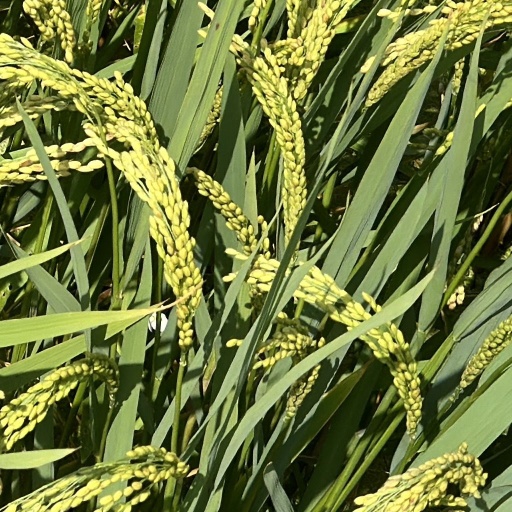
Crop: rice